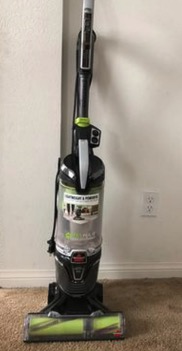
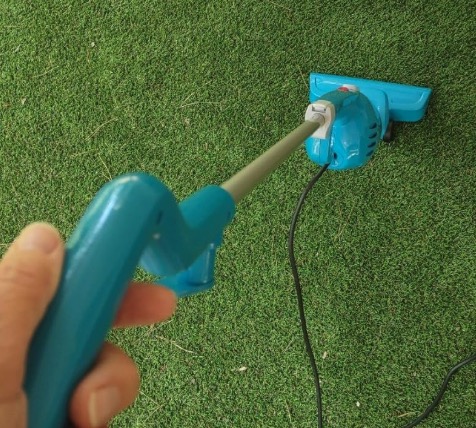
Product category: items_vacuum
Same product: no